Fourteenth Army (United Kingdom)

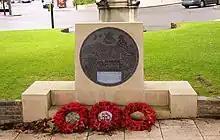
Fourteenth Army memorial in Bristol

In early 1944, the Allies began tentative advances into Burma. The Japanese responded with all-out offensives, intending to destroy the Allies in their base areas.